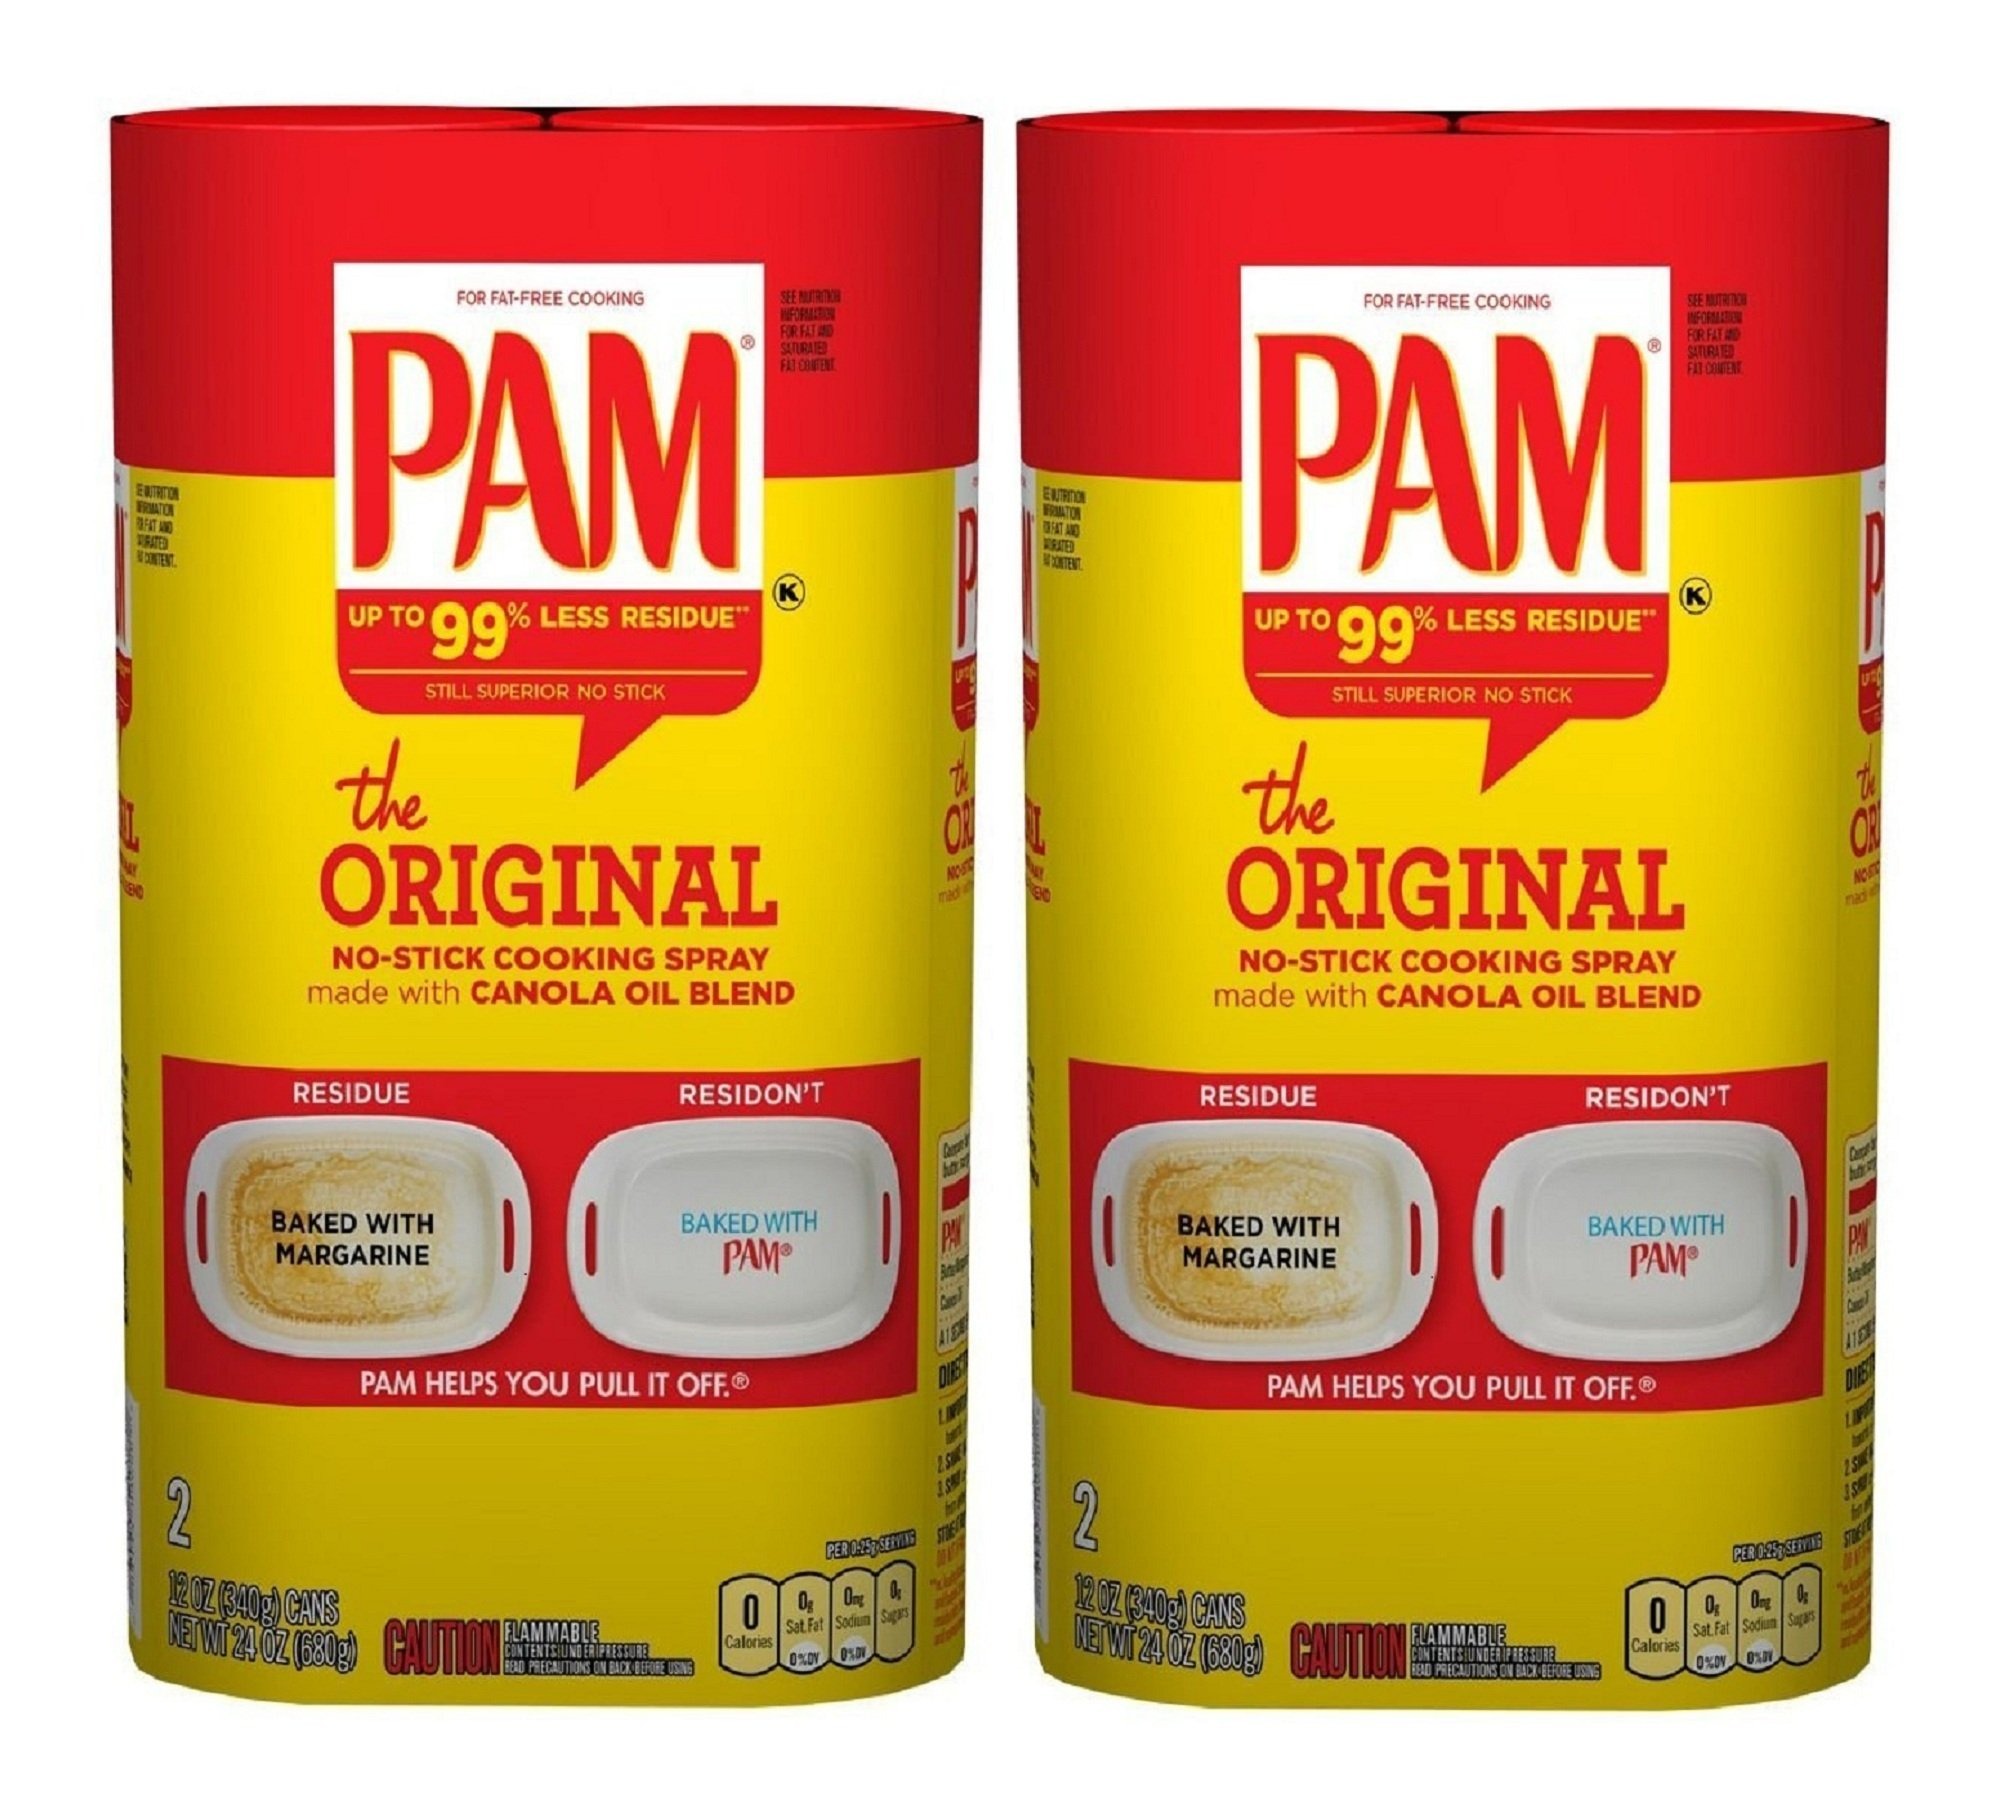
Item Name: Pam Canola Spray - 12 Ounce Cans (Pack of 2-2 Count Sets, 4 Cans Total)
Bullet Point: Pam Canola Spray - 12 Ounce Cans (Pack of 2 - 2 Count Sets, 4 Cans Total)
Value: 12.0
Unit: Ounce

Price: 15.115